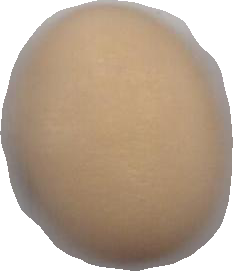
Variety: Anjasmoro